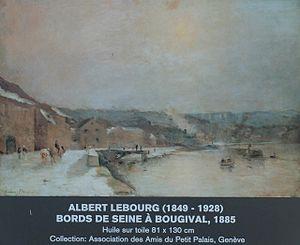
Bords de Seine à Bougival, Albert Lebourg
Bougival est une commune française située dans le département des Yvelines en région Île-de-France. Ses habitants sont appelés les Bougivalais.